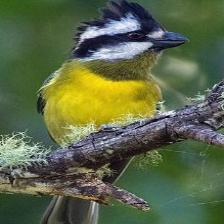
Species: CRESTED SHRIKETIT
Scientific name: FALCUNCULUS FRONTATUS